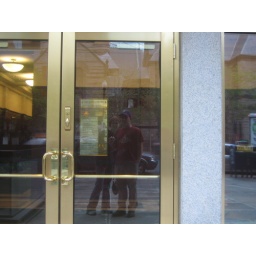
The front door of the building we met in long ago...